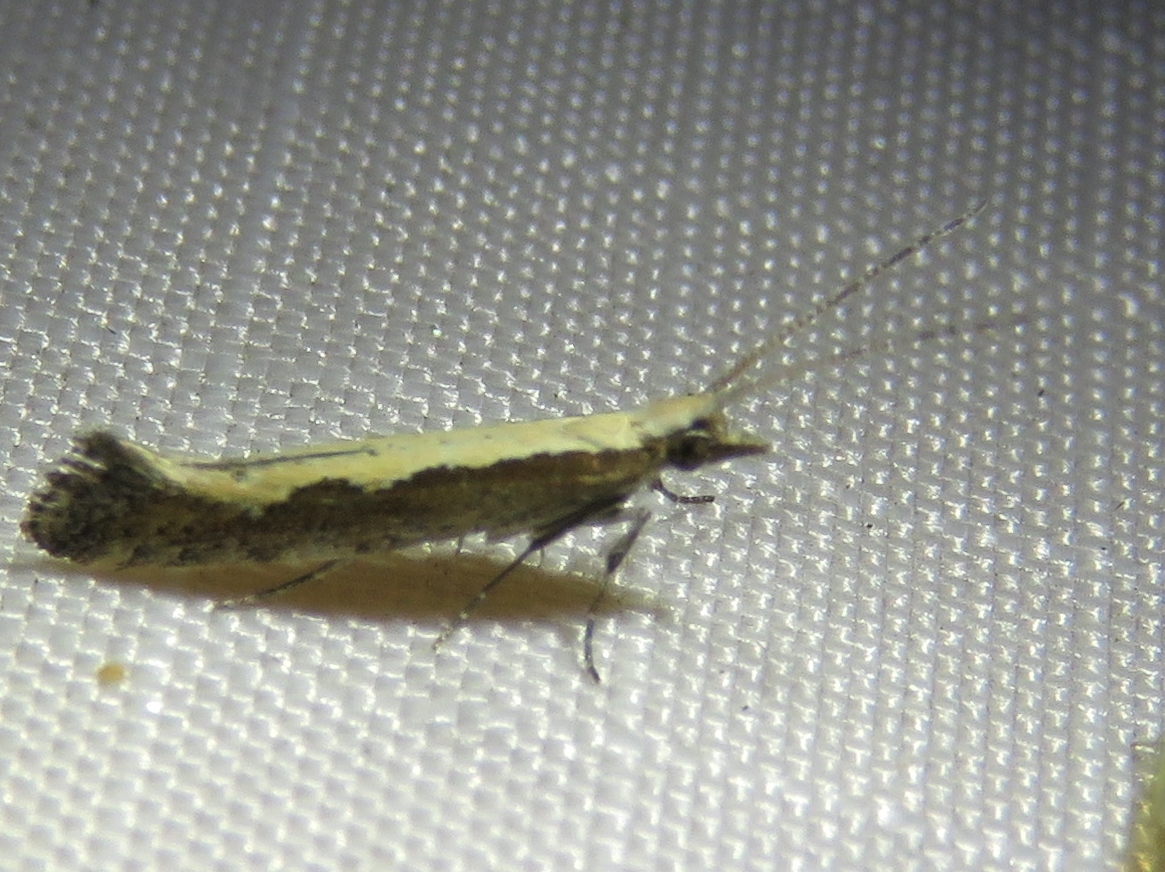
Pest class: diamondback_moth